Herbert Mundin

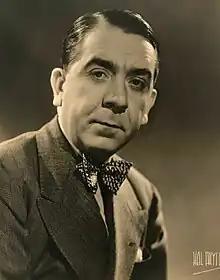
Mundin in the 1930s

Herbert Thomas Mundin (21 August 1898 – 5 March 1939) was an English character actor. He was frequently typecast in 1930s Hollywood films like "The Adventures of Robin Hood" as an older cheeky eccentric, a type helped by his jowled features and cheerful disposition.